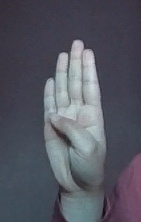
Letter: kaaf